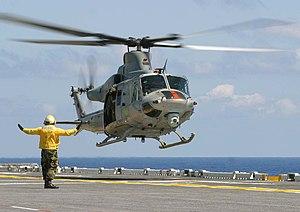
Ceci est la liste des aéronefs qui sont utilisés en 2013 dans les forces armées des États-Unis. La liste est d’abord découpée en fonction des branches de l’armée américaine puis en fonction du type d’appareil. Plusieurs interventions sur l'article n'ont pas tenu compte de la date.
Le Bell UH-1Y Venom est un hélicoptère militaire américain construit par Bell Aircraft Corporation. Il est destiné à remplacer le Bell UH-1 Iroquois dans le corps des Marines.
Ceci est la liste des hélicoptères militaires utilisés par les forces armées des États-Unis. La liste inclut également les projets et prototypes d'hélicoptères conçus pour l’armée américaine. La liste est triable en fonction de plusieurs critères.